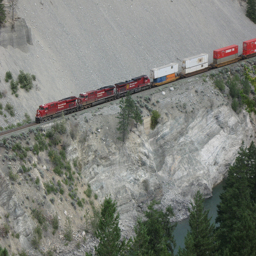
A long train is on it's tracks with trees nearby.
A train is seen from a distance while going down tracks on a mountain.
Red and white train riding down a track in a mountain.
A very long train on the side of a steep hill.
Above view of a train with box cars on train track in the mountains.